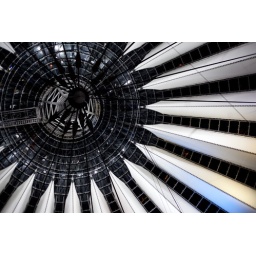
roof of some building in berlin